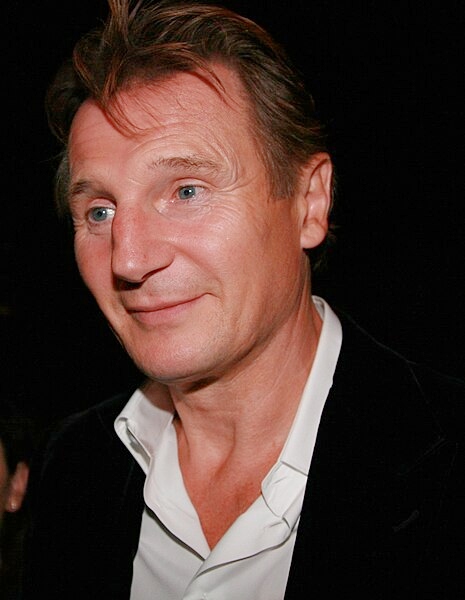
เลียม นีสัน

| name = เลียม นีสัน
| honorific_suffix = เครื่องราชอิสริยาภรณ์อันวิเศษยิ่งแห่งจักรวรรดิบริติช|โอบีอี
| image = Liam Neeson at 2008 TIFF (cropped).jpg
| caption = นีสัน ใน ค.ศ. 2008
| birth_name = วิลเลียม จอห์น นีสัน
| birth_place = แบลลีมีนา ไอร์แลนด์เหนือ
| occupation = นักแสดง
| years_active = ค.ศ. 1976–ปัจจุบัน
| partner = เฮเลน เมียร์เรน (1980–1985)
| children = 2 คน รวมถึงไมเคิล ริชาร์ดสัน
วิลเลียม จอห์น "เลียม" นีสัน, โอบีอี () เป็นนักแสดง ชาวไอร์แลนด์ ที่ต่อมาเป็นพลเมืองอเมริกันตั้งแต่ปี 2009 เขาเป็นที่รู้จักจากบทบาทออสการ์ ชินด์เลอร์ ในภาพยนตร์เรื่อง "Schindler's List", บทไมเคิล คอลลินส์ใน "Michael Collins (film)|Michael Collins", บทไควกอน จินน์ ใน "Star Wars Episode I: The Phantom Menace", บทอัลเฟรด คินเซย์ ใน "Kinsey (film)|Kinsey", บทแอสลัน ในภาพยนตร์ซีรีส์ "The Chronicles of Narnia (film series)|The Chronicles of Narnia" และจะรับบทจอห์น "แฮนนิบอล" สมิธ ใน "The A-Team (film)|A-Team movie" เขาเกิดในบัลลีเมนา เคาน์ตีแอนทริม และศึกษาที่นั่นที่มหาวิทยาลัยเบลฟาสต์ เขาย้ายไปดับลินหลังจากจบมหาวิทยาลัยและเริ่มอาชีพการแสดง ร่วมกับคณะละครเวทีแอบบี ในต้นคริสต์ทศวรรษ 1990 เขาย้ายมาที่สหรัฐอเมริกา ที่เขาเป็นที่รู้จักมากขึ้นจากการแสดงเรื่อง "Schindler's list" ทำให้เขาเป็นบุคคลมีฐานชื่อเสียงที่ดี เขายังเล่นในหนังแนวบล็อกบัสเตอร์หลายเรื่องอย่างเช่น "The Dead Pool", "Darkman", "Rob Roy (film)|Rob Roy", "Kingdom of Heaven (film)|Kingdom of Heaven", "Batman Begins", และ "Taken (film)|Taken" ด้านชีวิตส่วนตัวเขาเป็นพ่อม่ายอยู่ในนิวยอร์กกับบุตรชาย 2 คน
== ผลงานด้านการแสดง ==
== อ้างอิง ==
==แหล่งข้อมูลอื่น==
*
*
*
*
*
*
หมวดหมู่:นักแสดงไอริช‎
หมวดหมู่:บุคคลจากเทศมณฑลแอนทริม
หมวดหมู่:ผู้ได้รับเครื่องราชอิสริยาภรณ์โอบีอี‎